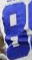
Number: 8